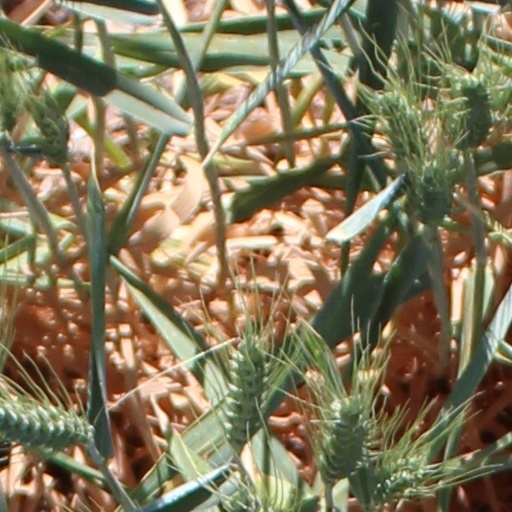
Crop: wheat